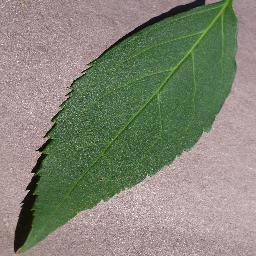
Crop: cherry
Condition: (including_sour)_healthy